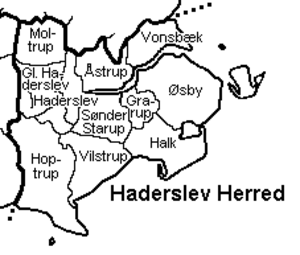
Haderslev Herred
Als Nørre Herred, Sønderborg Amt, Danmark.
Haderslev Herred hørte i middelalderen til Barvid Syssel. Senere kom herredet under Haderslev Amt.